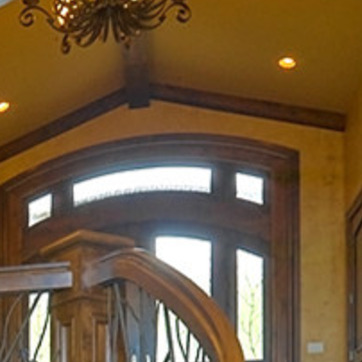
Material: glass